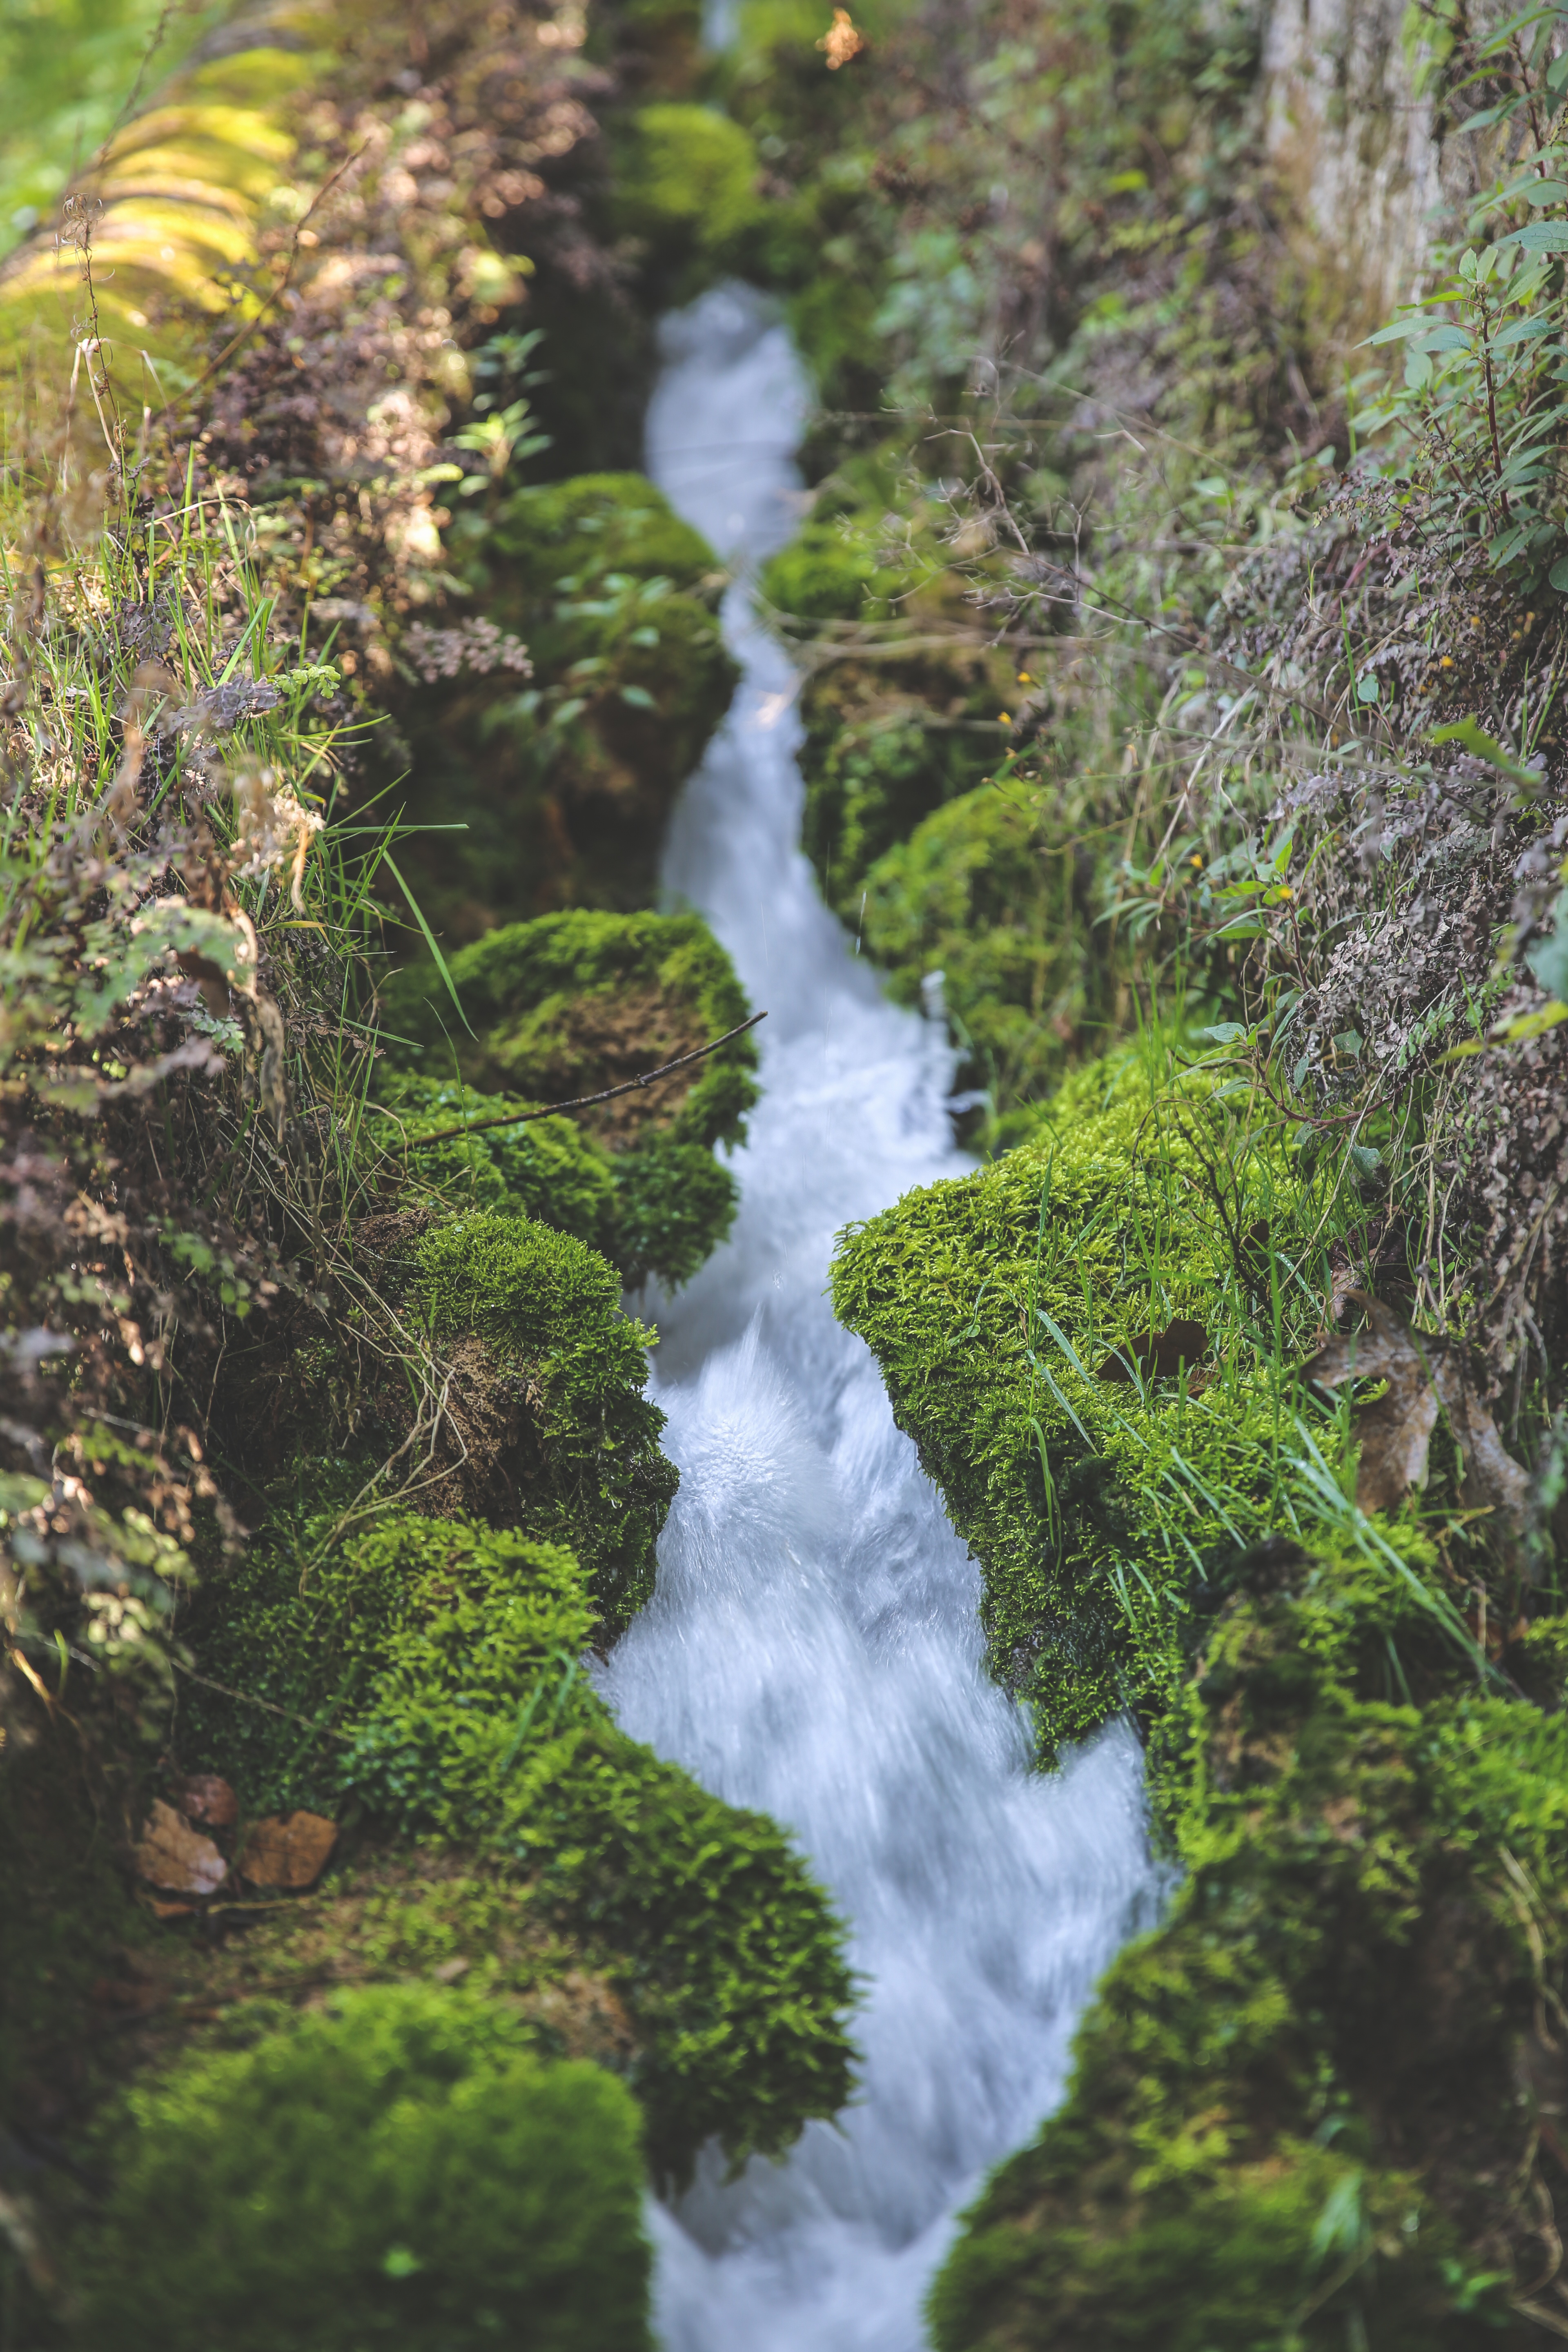
landscape, tree, water, nature, forest, waterfall, leaf, flower, river, stream, green, jungle, autumn, rapid, botany, body of water, vegetation, rainforest, ravine, wasserfall, woodland, habitat, water feature, watercourse, natural environment